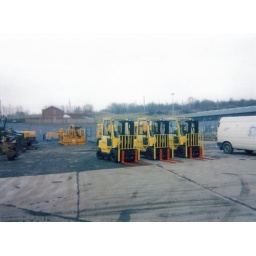
Three of four xm 200 hysters for ge plastic in grangmouth photo is in ge plant hire yard motherwell march 2002